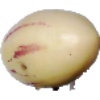
Label: pepino